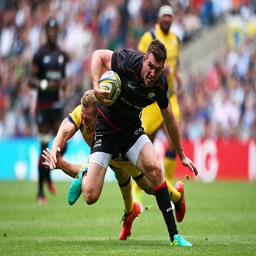
rugby player of rugby union team makes a break on the way to scoring his team 's fourth try during the match between rugby union teams